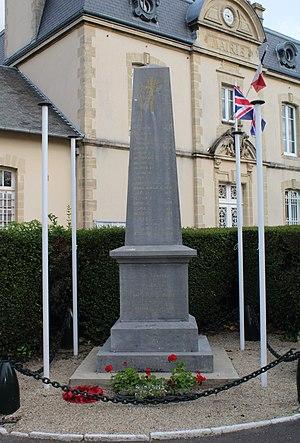
Le monument aux morts
Asnelles est une commune française, située dans le département du Calvados en région Normandie, peuplée de 595 habitants.